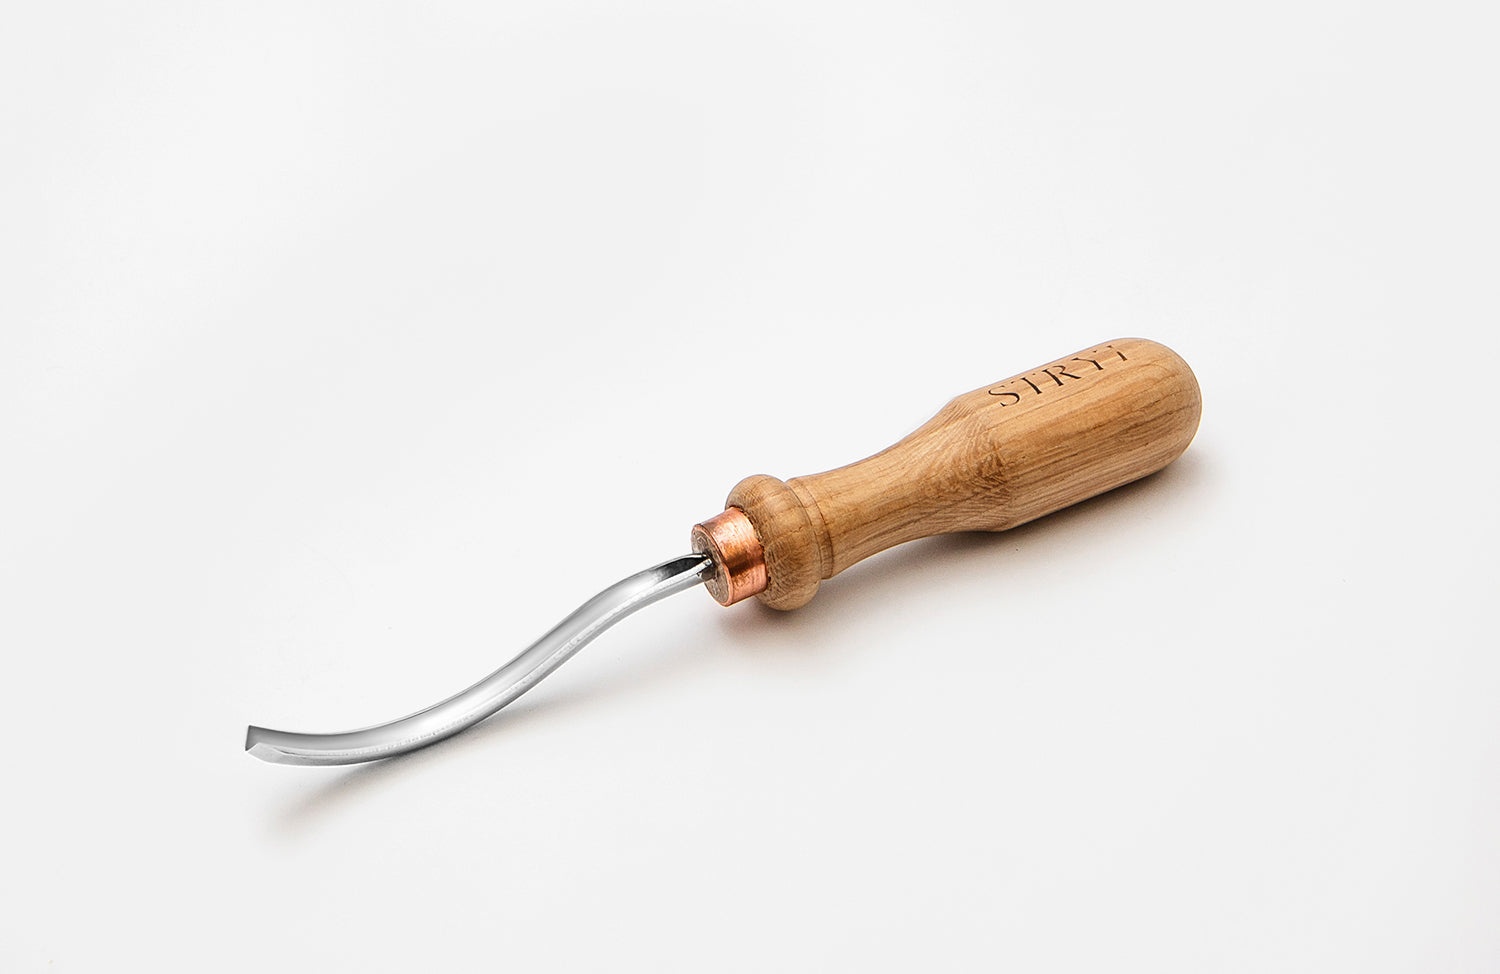
Cincel de corte en V de curvatura larga STRYI Profi 60 grados, cincel de corte en V, tallado en relieve
El cincel de corte en V largo y curvado de 60 grados STRYI Profi permite realizar cortes estrechos y profundos y suavizar las transiciones entre patrones. El cincel de corte en V de 60 grados de largo ángulo STRYI Profi está disponible en los siguientes anchos de filo: 5 mm 10 mm Grado de metal Acero al carbono W1-7 Espesor del metal 2 mm / 0,08" Dureza según Rockwell 60-62 HRC Material del mango Madera de roble con aceite de linaza Longitud total 220 mm / 8,7" Afilado para madera blanda y dura
Brand: Mi tienda
Category: Hardware > Tools > Carving Chisels & Gouges > V-Gouges